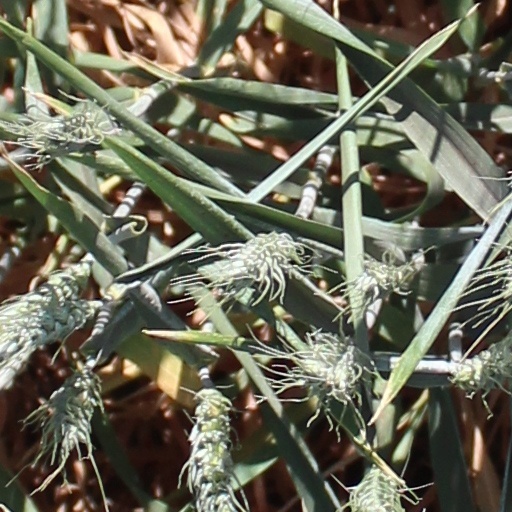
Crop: wheat